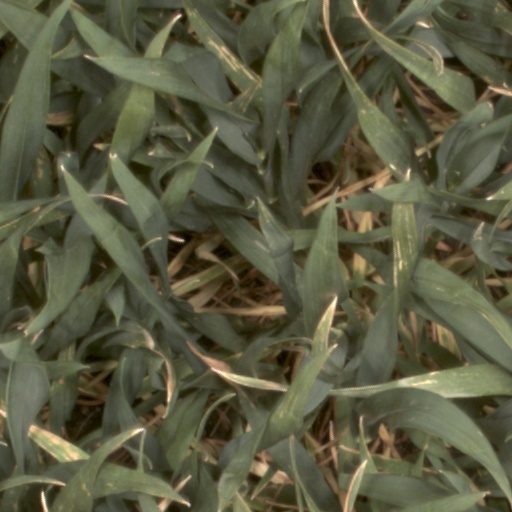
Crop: wheat